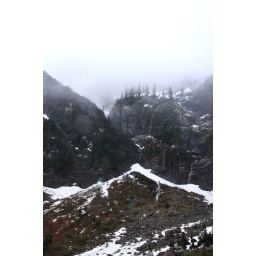
Waterfalls in the mist. Looking up into the misty trees and water falls.